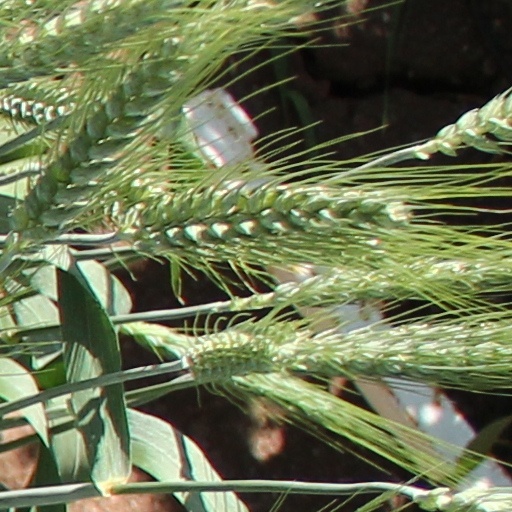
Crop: wheat